List of Army National Guard units with campaign credit for the War of 1812

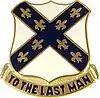
Distinctive Unit Insignia: 133 Eng Bn

Although the 133rd Engineer Battalion has a lineage that goes back only to 1854, the Headquarters Company traces its history to the formation of the Portland Light Infantry in 1803. By the War of 1812 the Portland Light Infantry had become Captain Nathaniel Shaw's Company, 3rd Regiment, 2nd Brigade, 12th Division in the Massachusetts Militia. The 3rd Regiment was mustered into federal service from September 7, 1814, through October 3, 1814, at Portland.